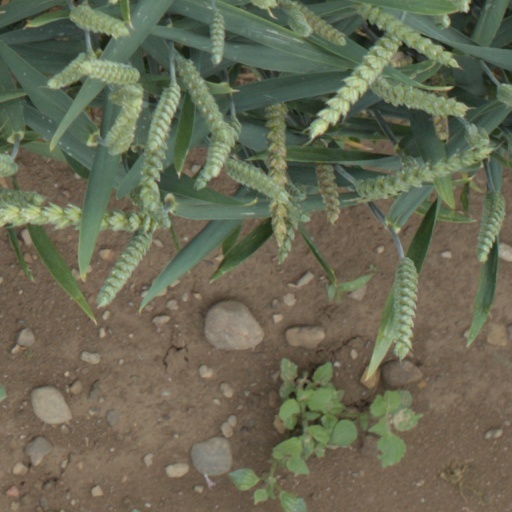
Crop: wheat